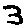
Label: 3